Pie iron

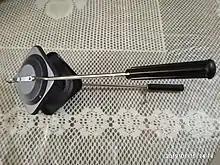
Indian open flame sandwich toaster

Campfire versions are still made of cast iron and can be cooked over coals, open flames, or a stove, but lightweight aluminium stove-top versions are made, generally being coated with a non-stick surface (PTFE) both as a cleaning aid and to allay fears regarding aluminium in the diet.